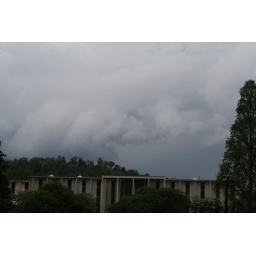
A shelf cloud because of a possible microburst in Asheville, NC